Nielluccio

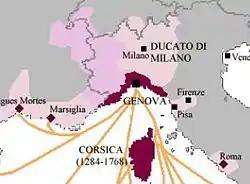
Nielluccio may have been introduced to Corsica by the Genoese while the island was under the rule of the Republic of Genoa.

The exact origins of Nielluccio are disputed. While the grape is today known as primarily a French, or more specifically, Corsican grape, ampelographers in the late 20th century began to believe that the grape was likely of Italian origins. Nielluccio's close genetic similarities to the indigenous Italian variety Sangiovese suggest that the two grapes are closely related. The grape was likely introduced to Corsica by the Genoese during their long rule over the island from the 13th century to the 18th century. But this view is not universally accepted with some wine experts, such as Oz Clarke, believing that the grape is indigenous to Corsica. Even Jancis Robinson believed once that Nielluccio was native to Corsica but her more recent works give support to the Genoese theory.